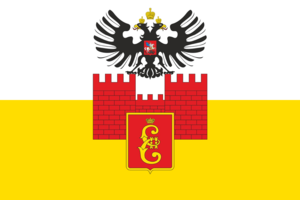
Krasnodar est une ville de l'Ouest de la Russie et la capitale administrative du kraï de Krasnodar. Sa population s'élevait à 918 145 habitants en 2019.